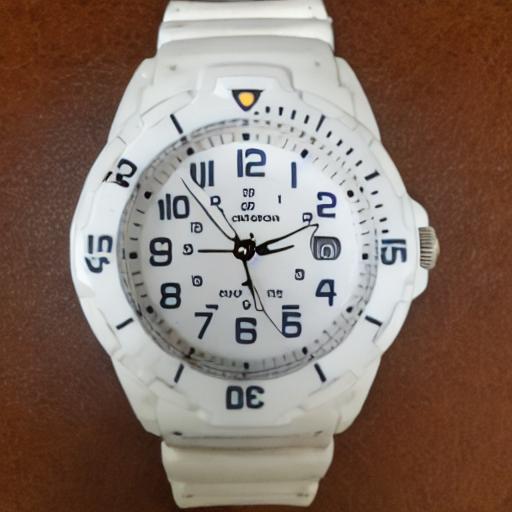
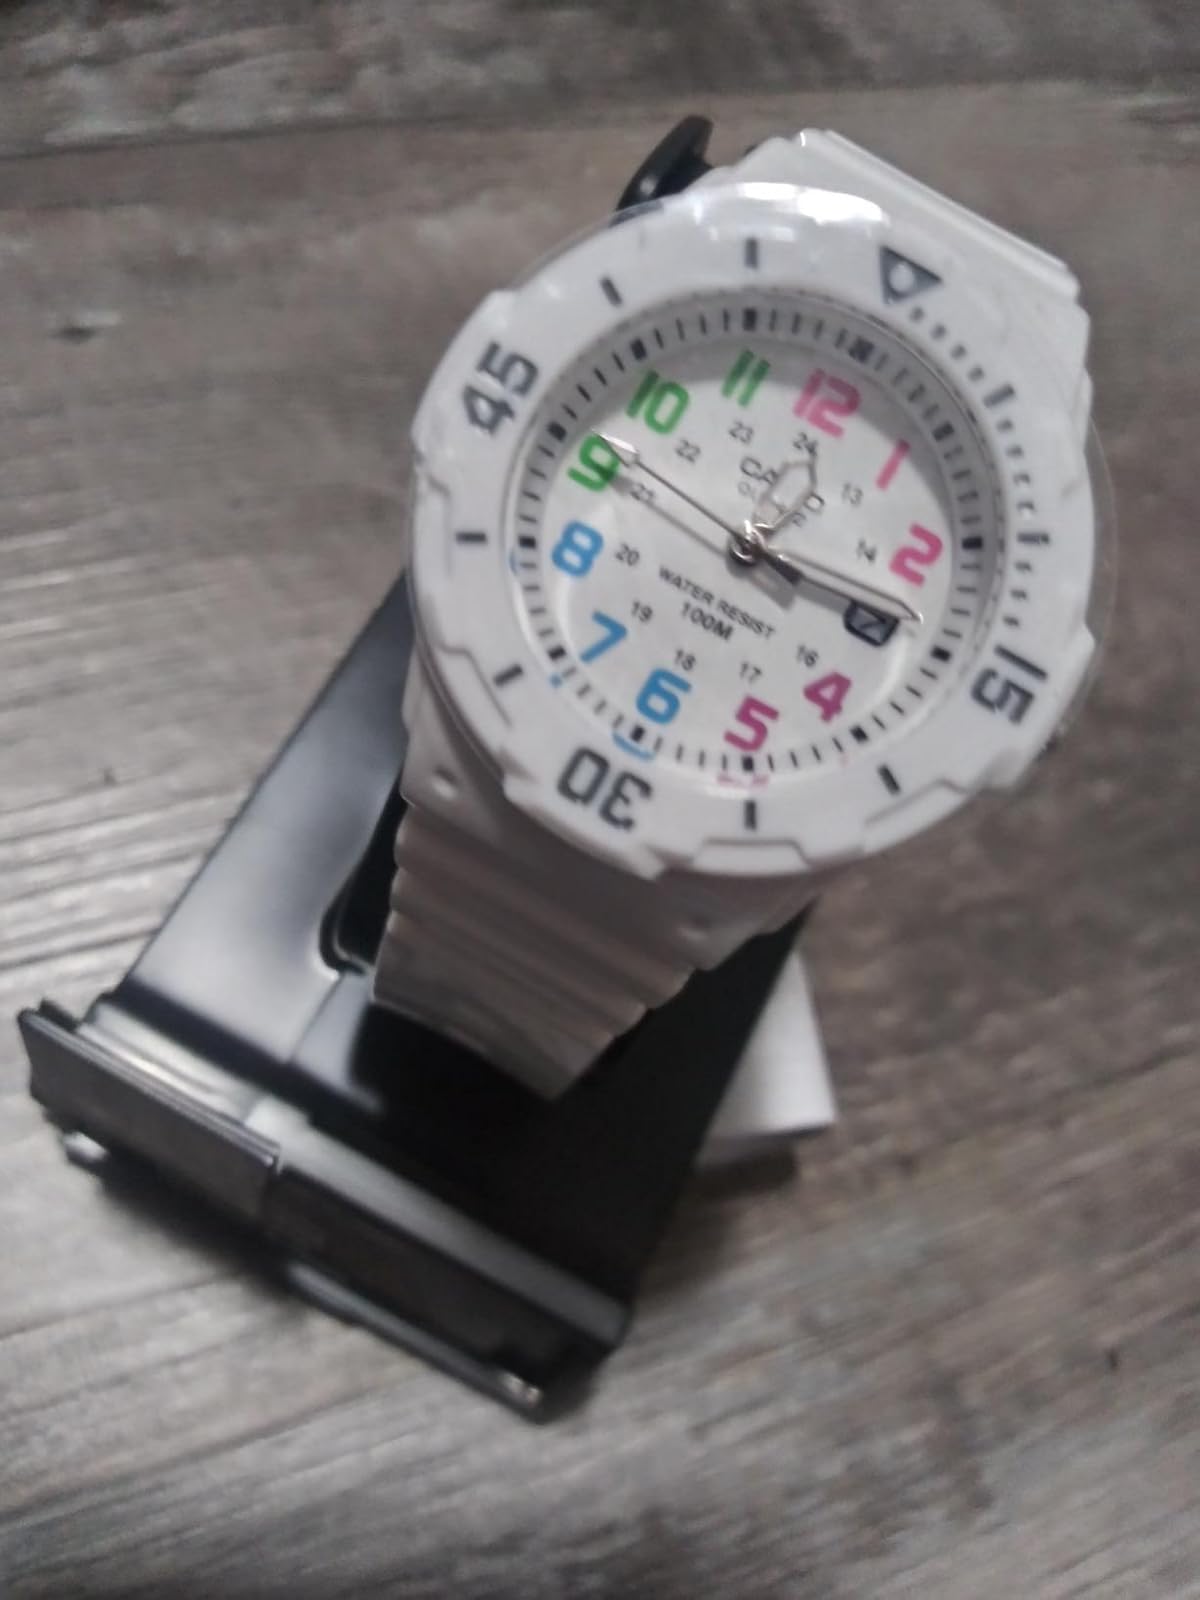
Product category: accessories_watch
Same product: no